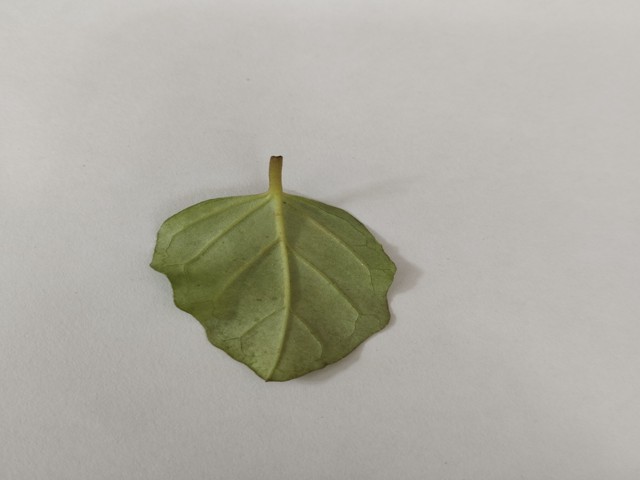
Plant: punarnava